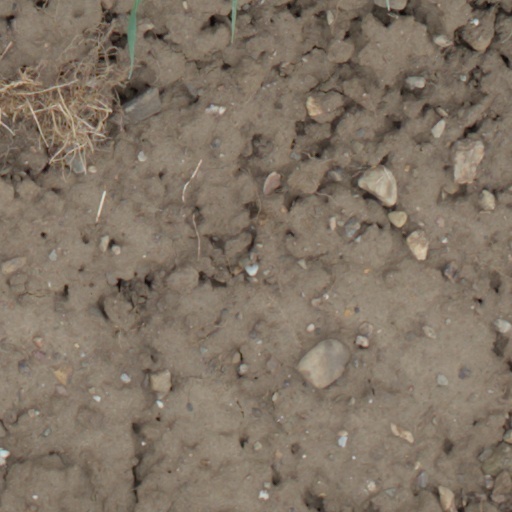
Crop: wheat